The Day of the Dolphin

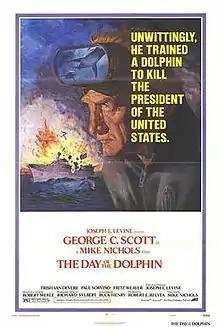
Theatrical release film poster by Tom Jung

The Day of the Dolphin is a 1973 American science fiction thriller film directed by Mike Nichols and starring George C. Scott. Based on the 1967 novel "Un animal doué de raison" (lit. "A Sentient Animal"), by French writer Robert Merle, the screenplay was written by American Buck Henry.